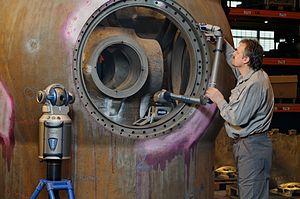
Appareils de mesure 3D conçus par FARO pour l'atelier de production
FARO Technologies Inc. est une entreprise industrielle spécialisée dans la fabrication de systèmes de mesure 3D portables. L’entreprise a été fondée en 1982et est cotée au NASDAQ depuis 1989. FARO développe et distribue des machines à mesurer tridimensionnelles et des systèmes CAM2.